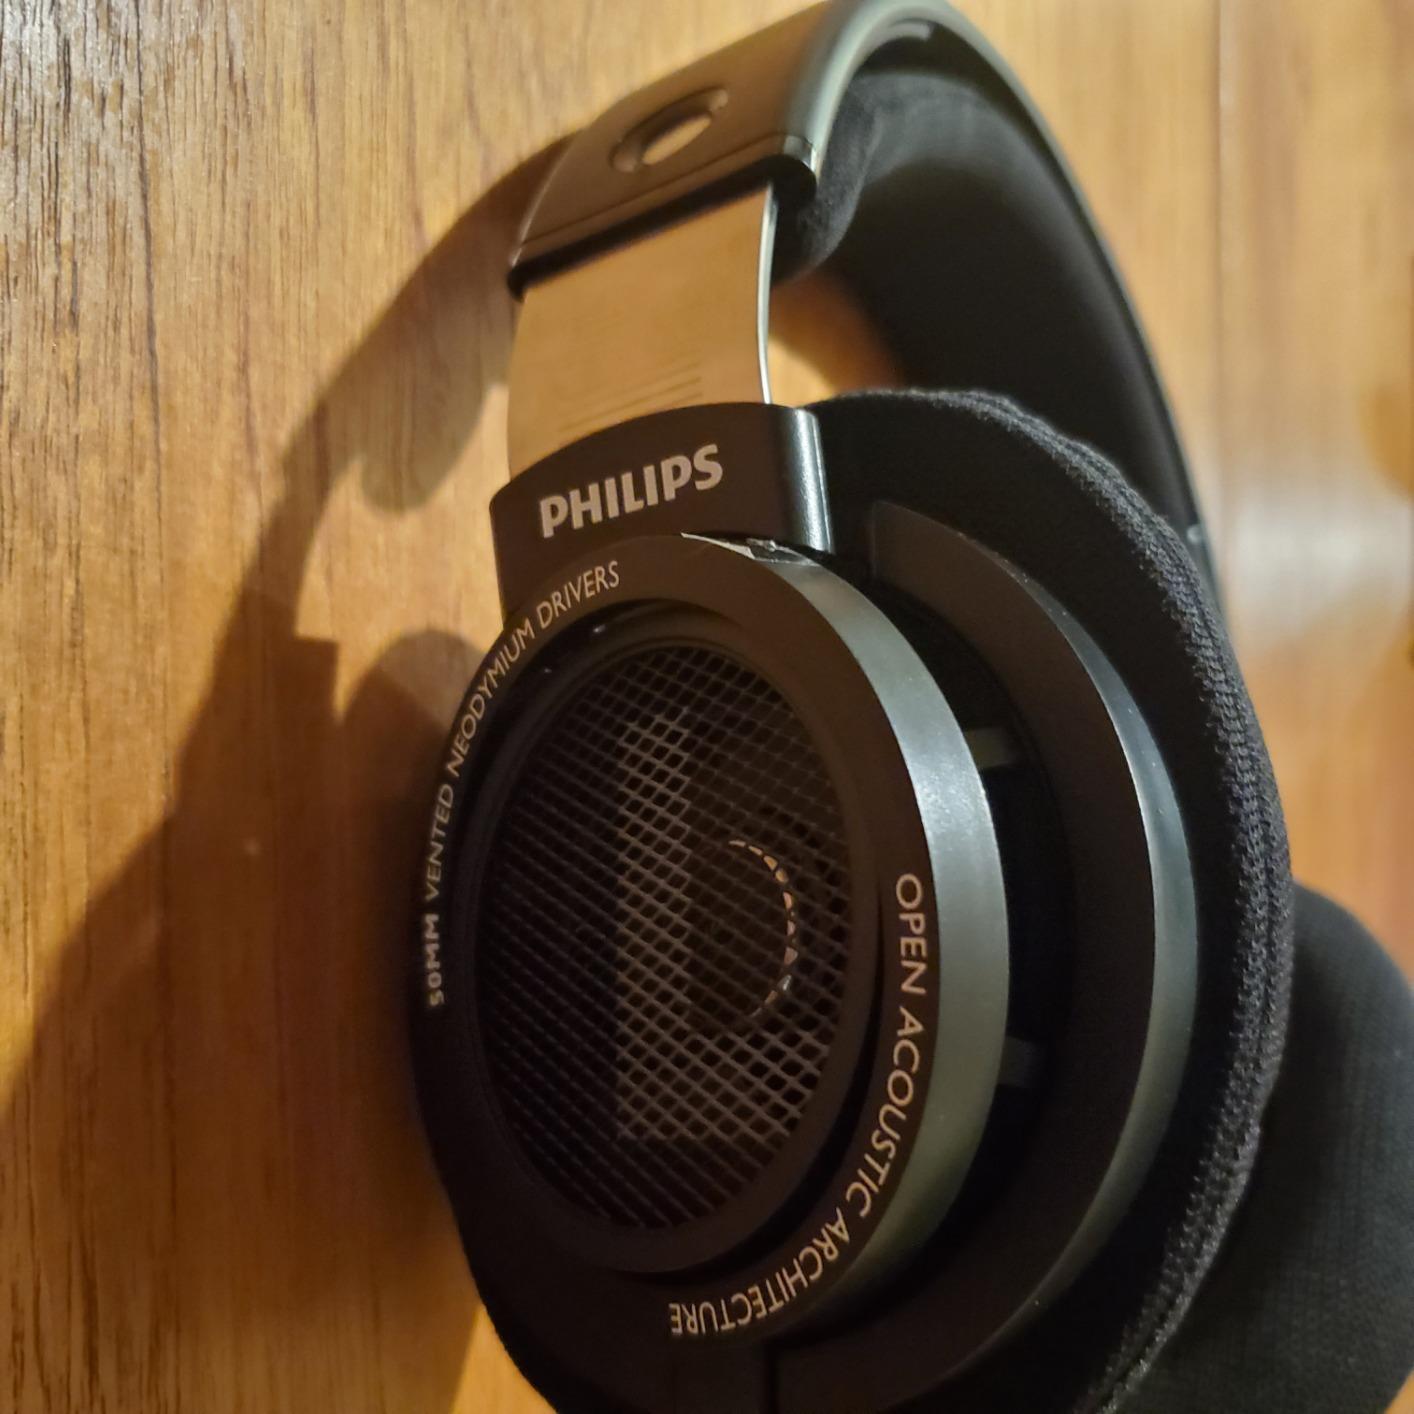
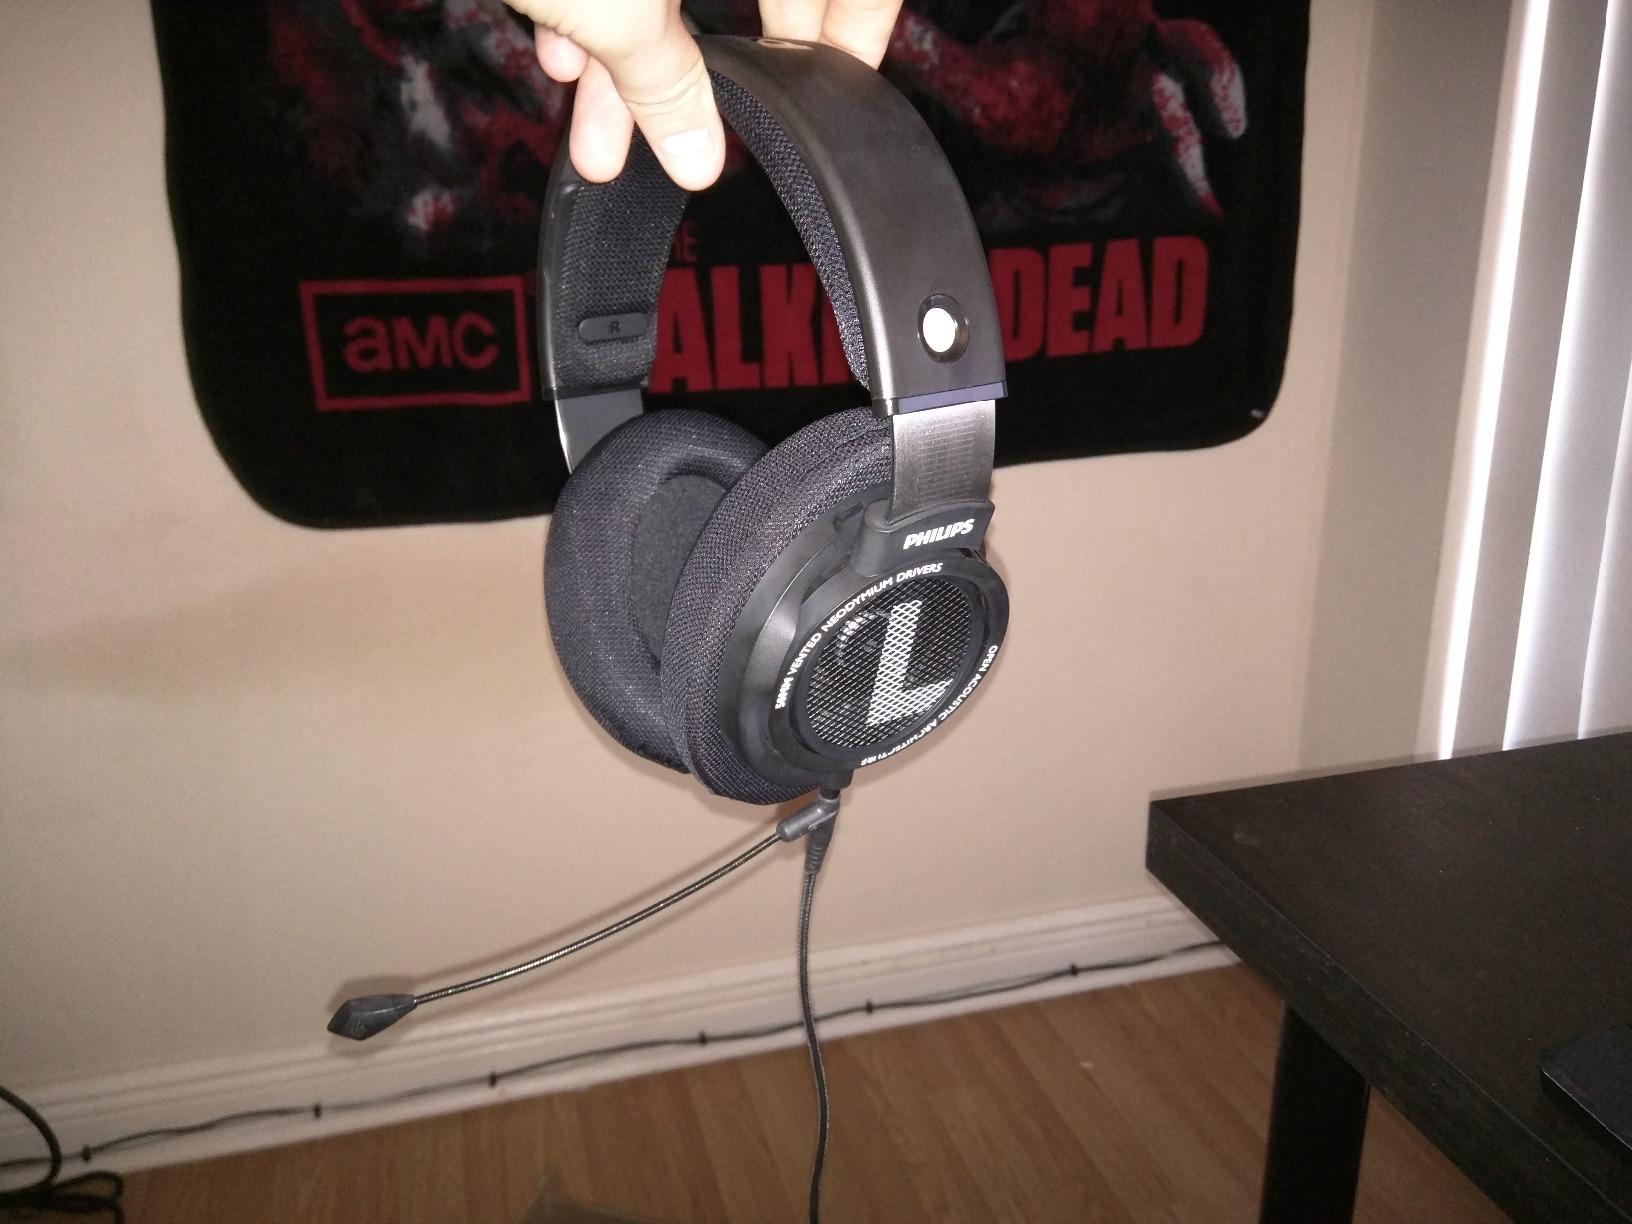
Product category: headphones
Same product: yes